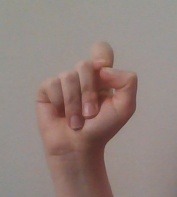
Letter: fa